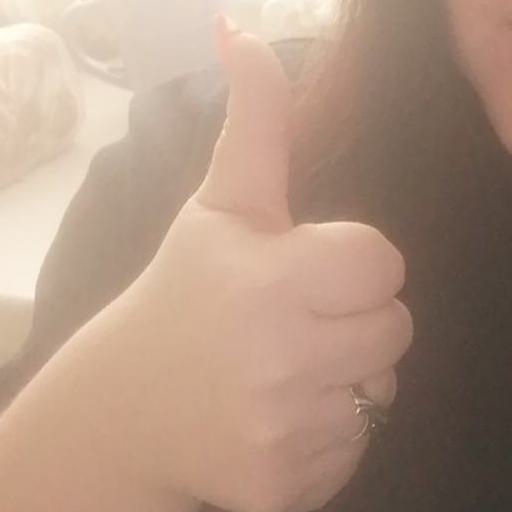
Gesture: like